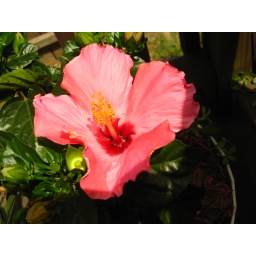
&amp;amp; a pretty pink flower that's also in my backyard.